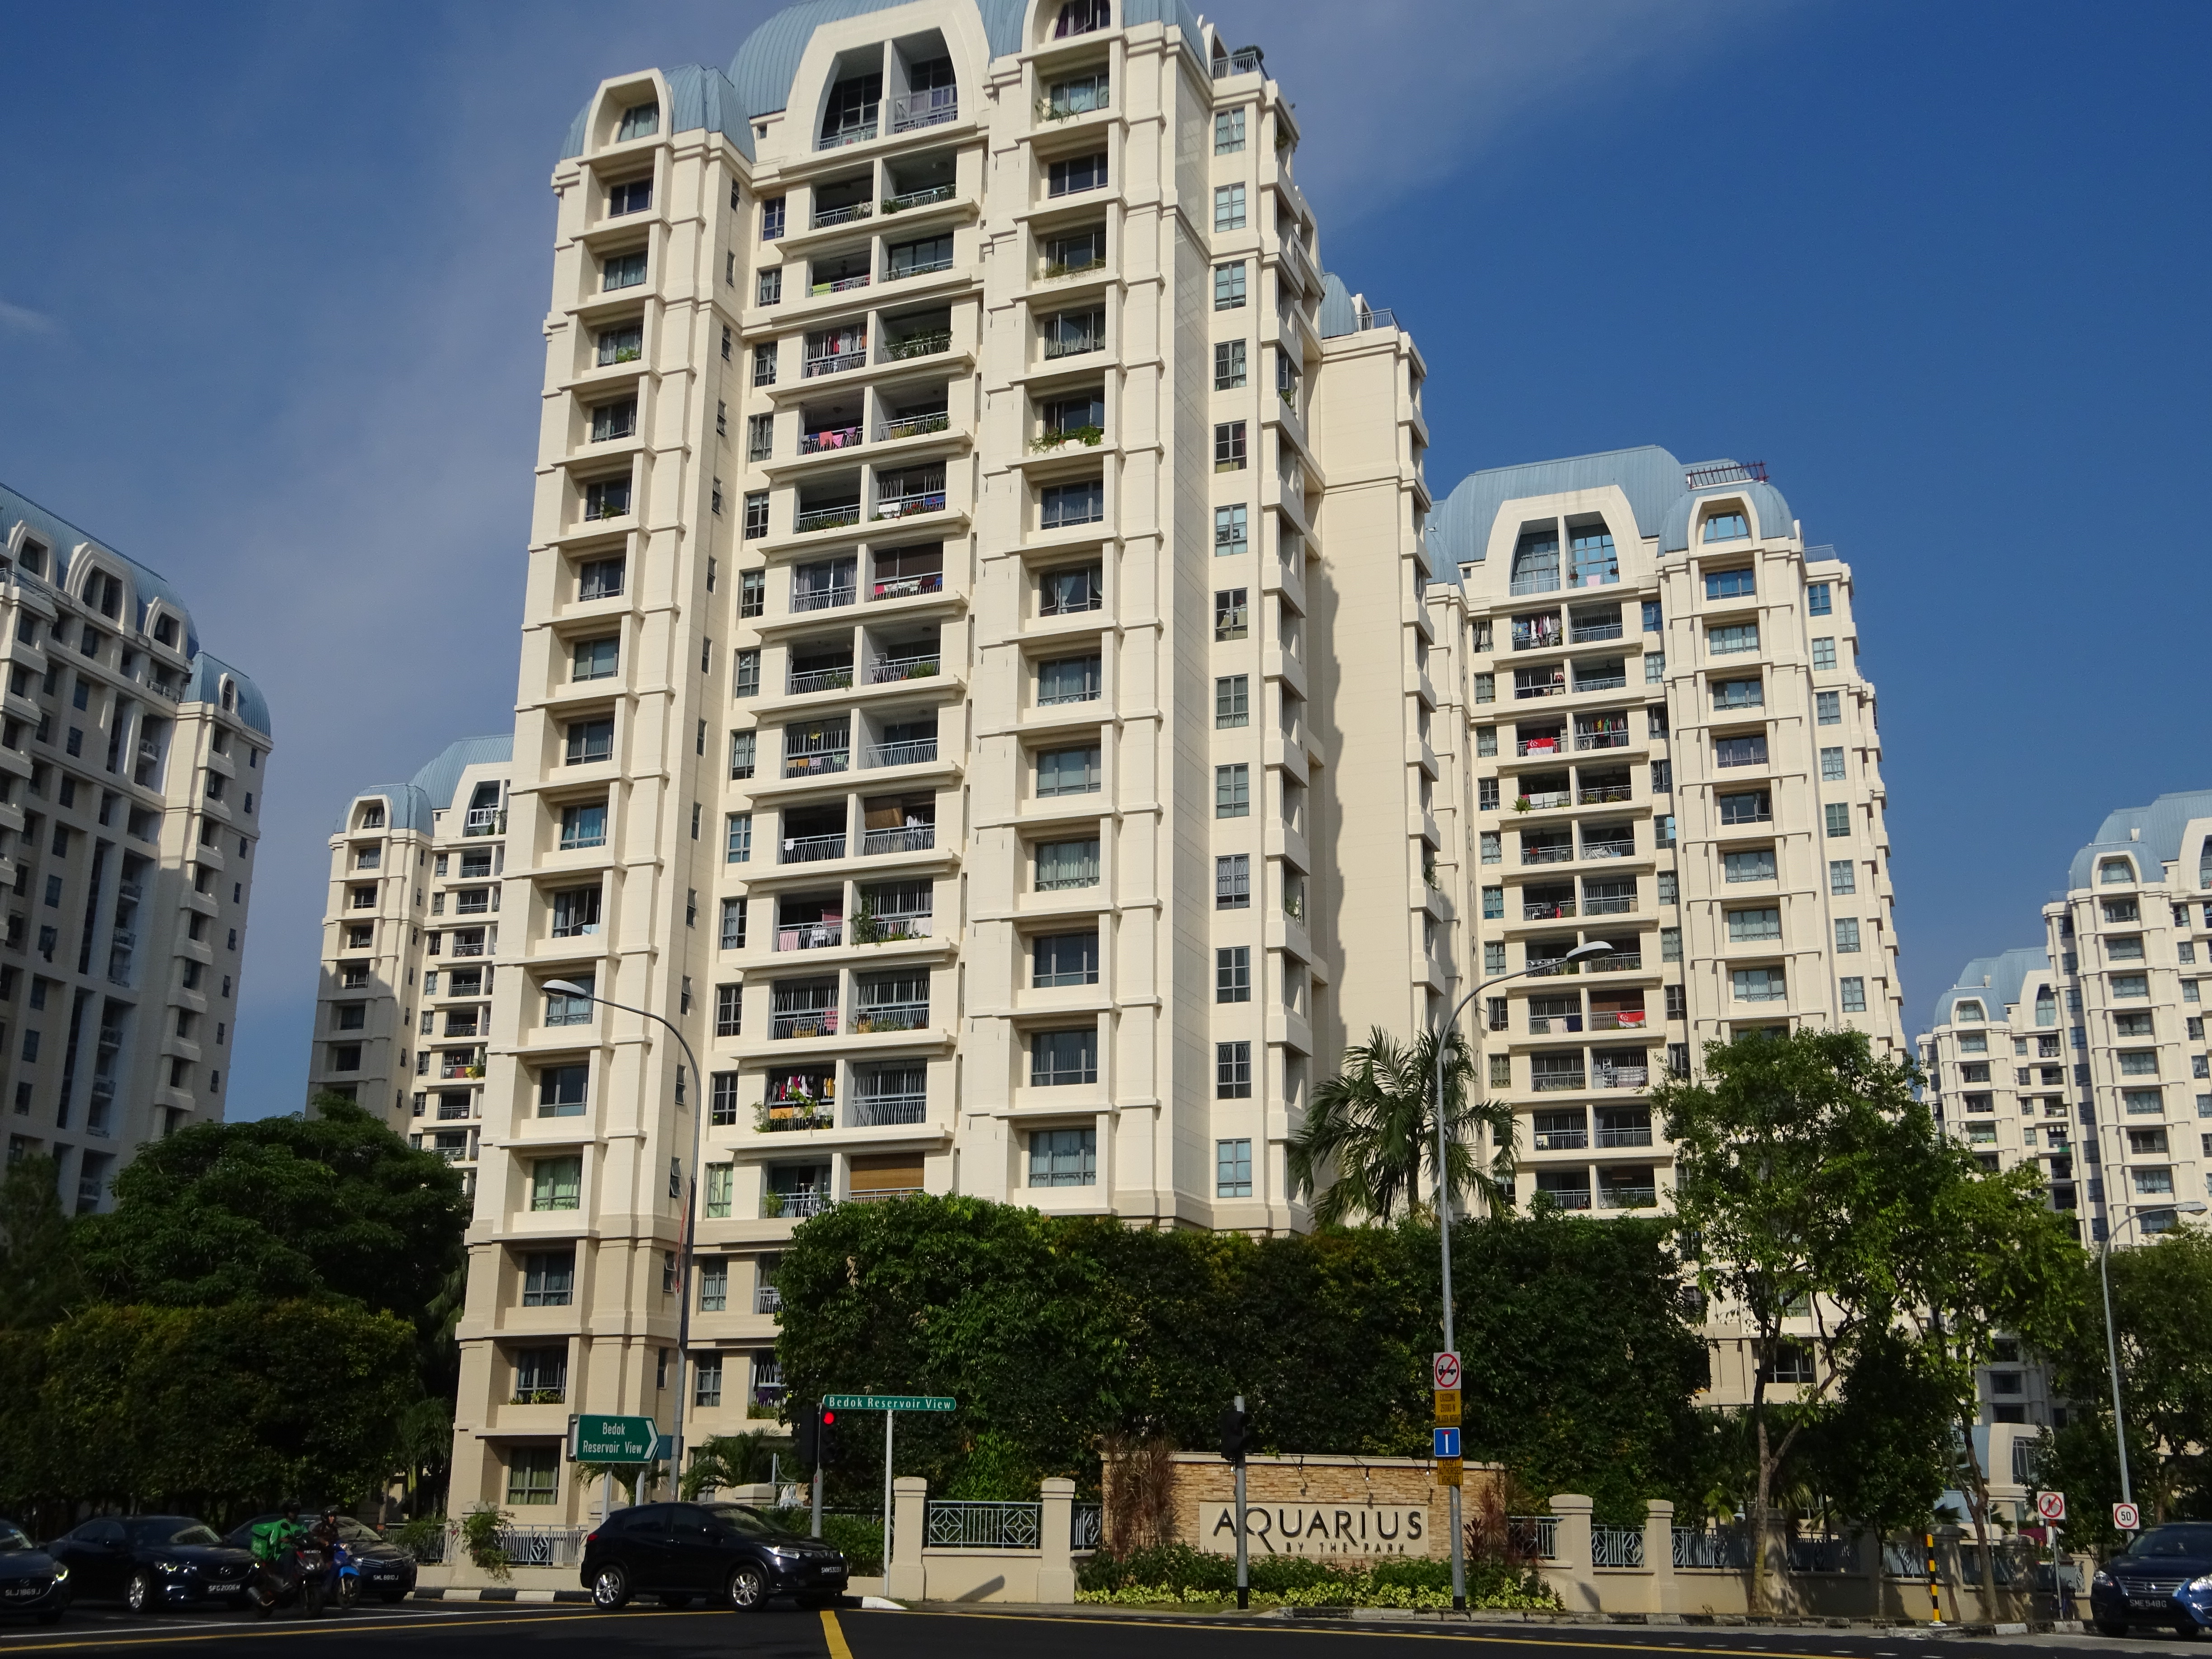
buildings, life, living, city, street, building, sky, property, skyscraper, tree, car, architecture, urban design, neighbourhood, window, tower block, residential area, vehicle, condominium, thoroughfare, real estate, facade, plant, commercial building, house, cityscape, metropolis, mixed use, road, cloud, apartment, headquarters, suburb, room, downtown, corporate headquarters, street light, mid size car, skyline, parking, tower, estate, transport, hotel